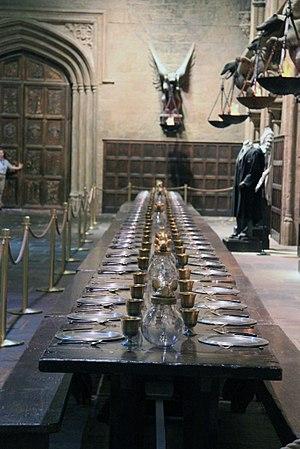
Poudlard est une école fictive créée par J. K. Rowling pour l'univers de la suite romanesque Harry Potter.